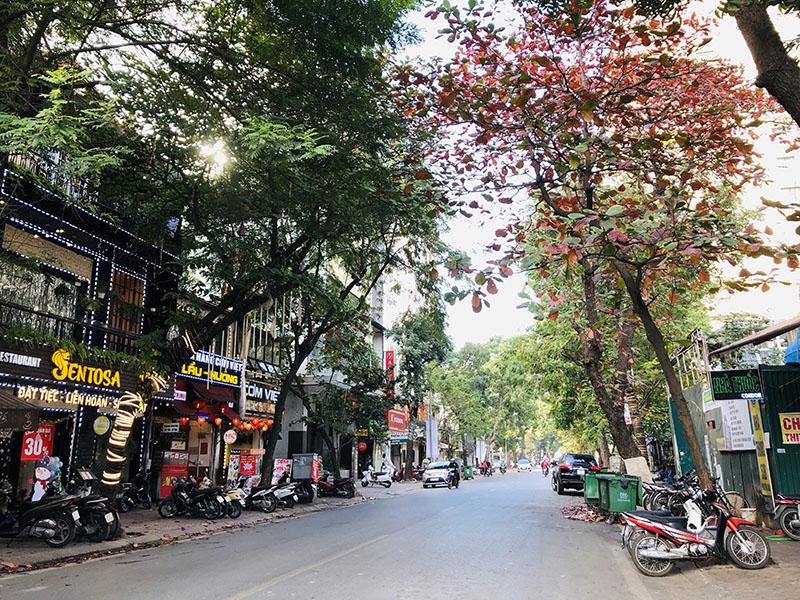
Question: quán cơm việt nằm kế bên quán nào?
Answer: kế bên quán lẩu